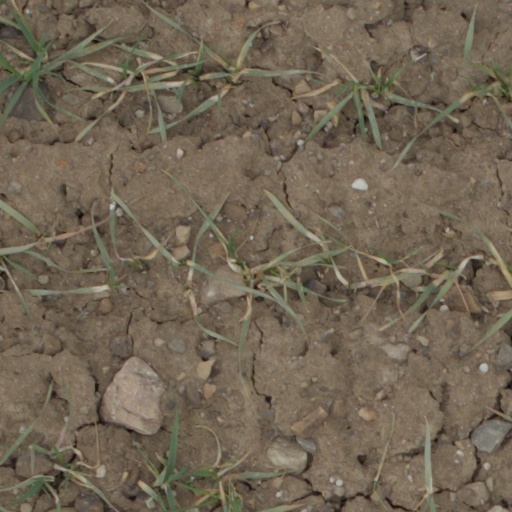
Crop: wheat